2016–17 Liverpool F.C. season

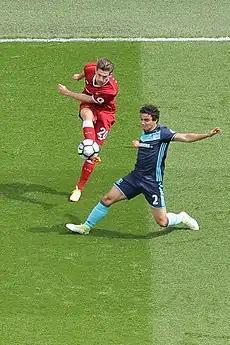
Adam Lallana tries to escape the attentions of Middlesbrough full-back Fábio on the final day of the season.

On 10 September, after the international break, Liverpool hosted defending champions Leicester City at Anfield. Liverpool were 2–0 up within 30 minutes through goals from Firmino and Mané, but a fumbling of the ball at the back by Lucas Leiva allowed Jamie Vardy to narrow the lead before the break. However, a goal by Lallana in the 56th minute restored the two-goal lead, and Firmino's second goal of the match in the closing stages saw out a 4–1 win. The match was played before Anfield's largest crowd since 1977, with a 54,000 sell-out in the newly expanded stadium. Liverpool then played away at Stamford Bridge against Chelsea on 16 September, winning 2–1. Dejan Lovren's close range finish in the 17th minute and skipper Jordan Henderson's spectacular 25-yard strike in the 36th were enough to secure the 3 points. Liverpool played against Derby County at the Pride Park Stadium in the third round of the EFL Cup on 20 September. They defeated the "Rams" 3–0 with Ragnar Klavan scoring his first goal for the club, with Coutinho and Origi also getting on the scoresheet. On 24 September, Liverpool made it three wins in a row in the Premier League when they bested Hull City 5–1 at Anfield through strikes from Lallana, Mané, Coutinho and two converted penalties by Milner.